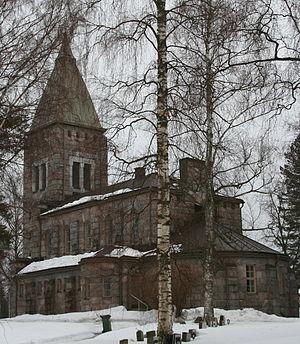
L'église de Pornainen est une église luthérienne située à Pornainen en Finlande.
Adolf Ilmari Launis est un architecte finlandais.